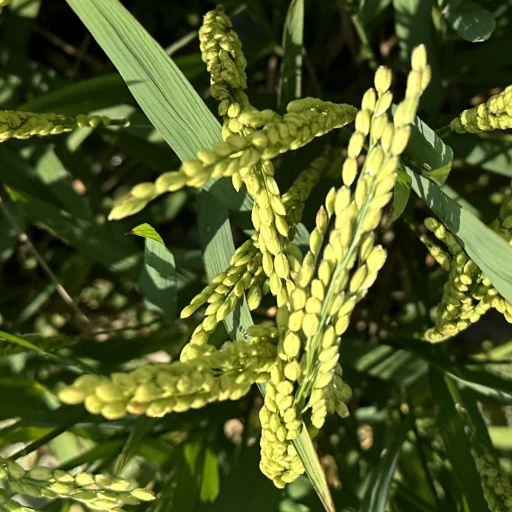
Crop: rice